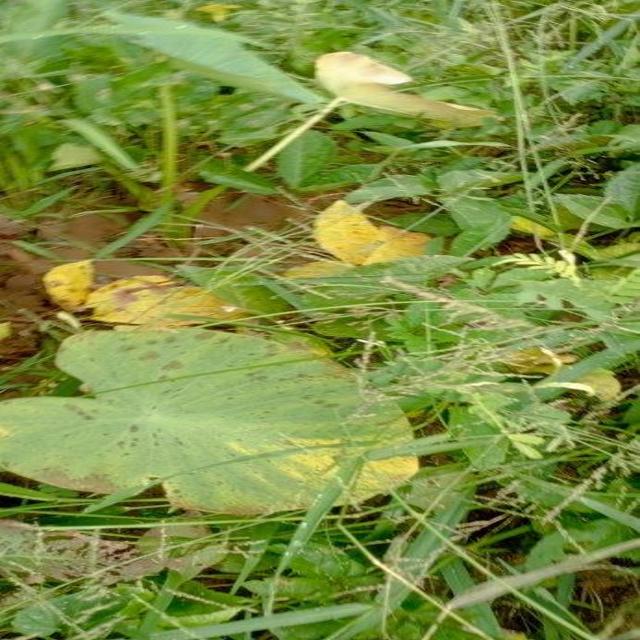
Label: Late_Blight